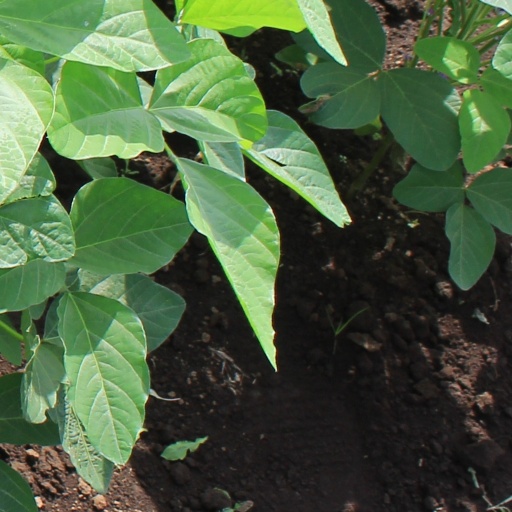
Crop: soybean